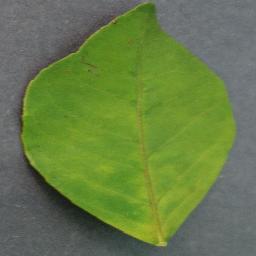
Label: Orange___Haunglongbing_(Citrus_greening)